43rd Indiana Infantry Regiment

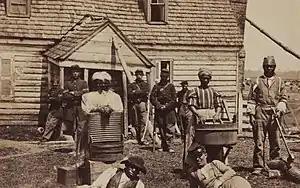
Escaped slaves, c. 1862, in the Eastern Theater

The Federal army reached the Saline at a crossing called Jenkins' Ferry at 2pm on 29 April, with heavy rains turning an already soggy river bottom into a sea of nearly impassable mud. With their regiments and wagon train strung out through the swampy timber along the riverbank, the Federals struggled to erect a pontoon bridge to get their artillery and supply trains to safety. Knowing that he would be unable to cross all his wagon train before dark and that Smith's army was rapidly closing on his position, Steele ordered his men to construct breastworks on the Confederate side of the river, in anticipation of an imminent attack. 4000 Federal troops under Brigadier General Samuel Rice were ordered to man these fortifications, and hold off the Southerners until Steele and the rest of the army could get over. The Federal cavalry and about half of the supply train managed to cross under cover of darkness, but the remainder were still waiting to cross when dawn broke. In the coming battle, the remnants of the 43rd Indiana would fight under the direct command of General Salomon, Rice's immediate superior.